Hugh H. Young

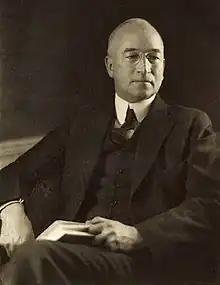
Hugh Hampton Young, published in "A book of Portraits", Johns Hopkins, 1922

Hugh Hampton Young (September 18, 1870 – August 23, 1945) was an American surgeon, urologist, and medical researcher.